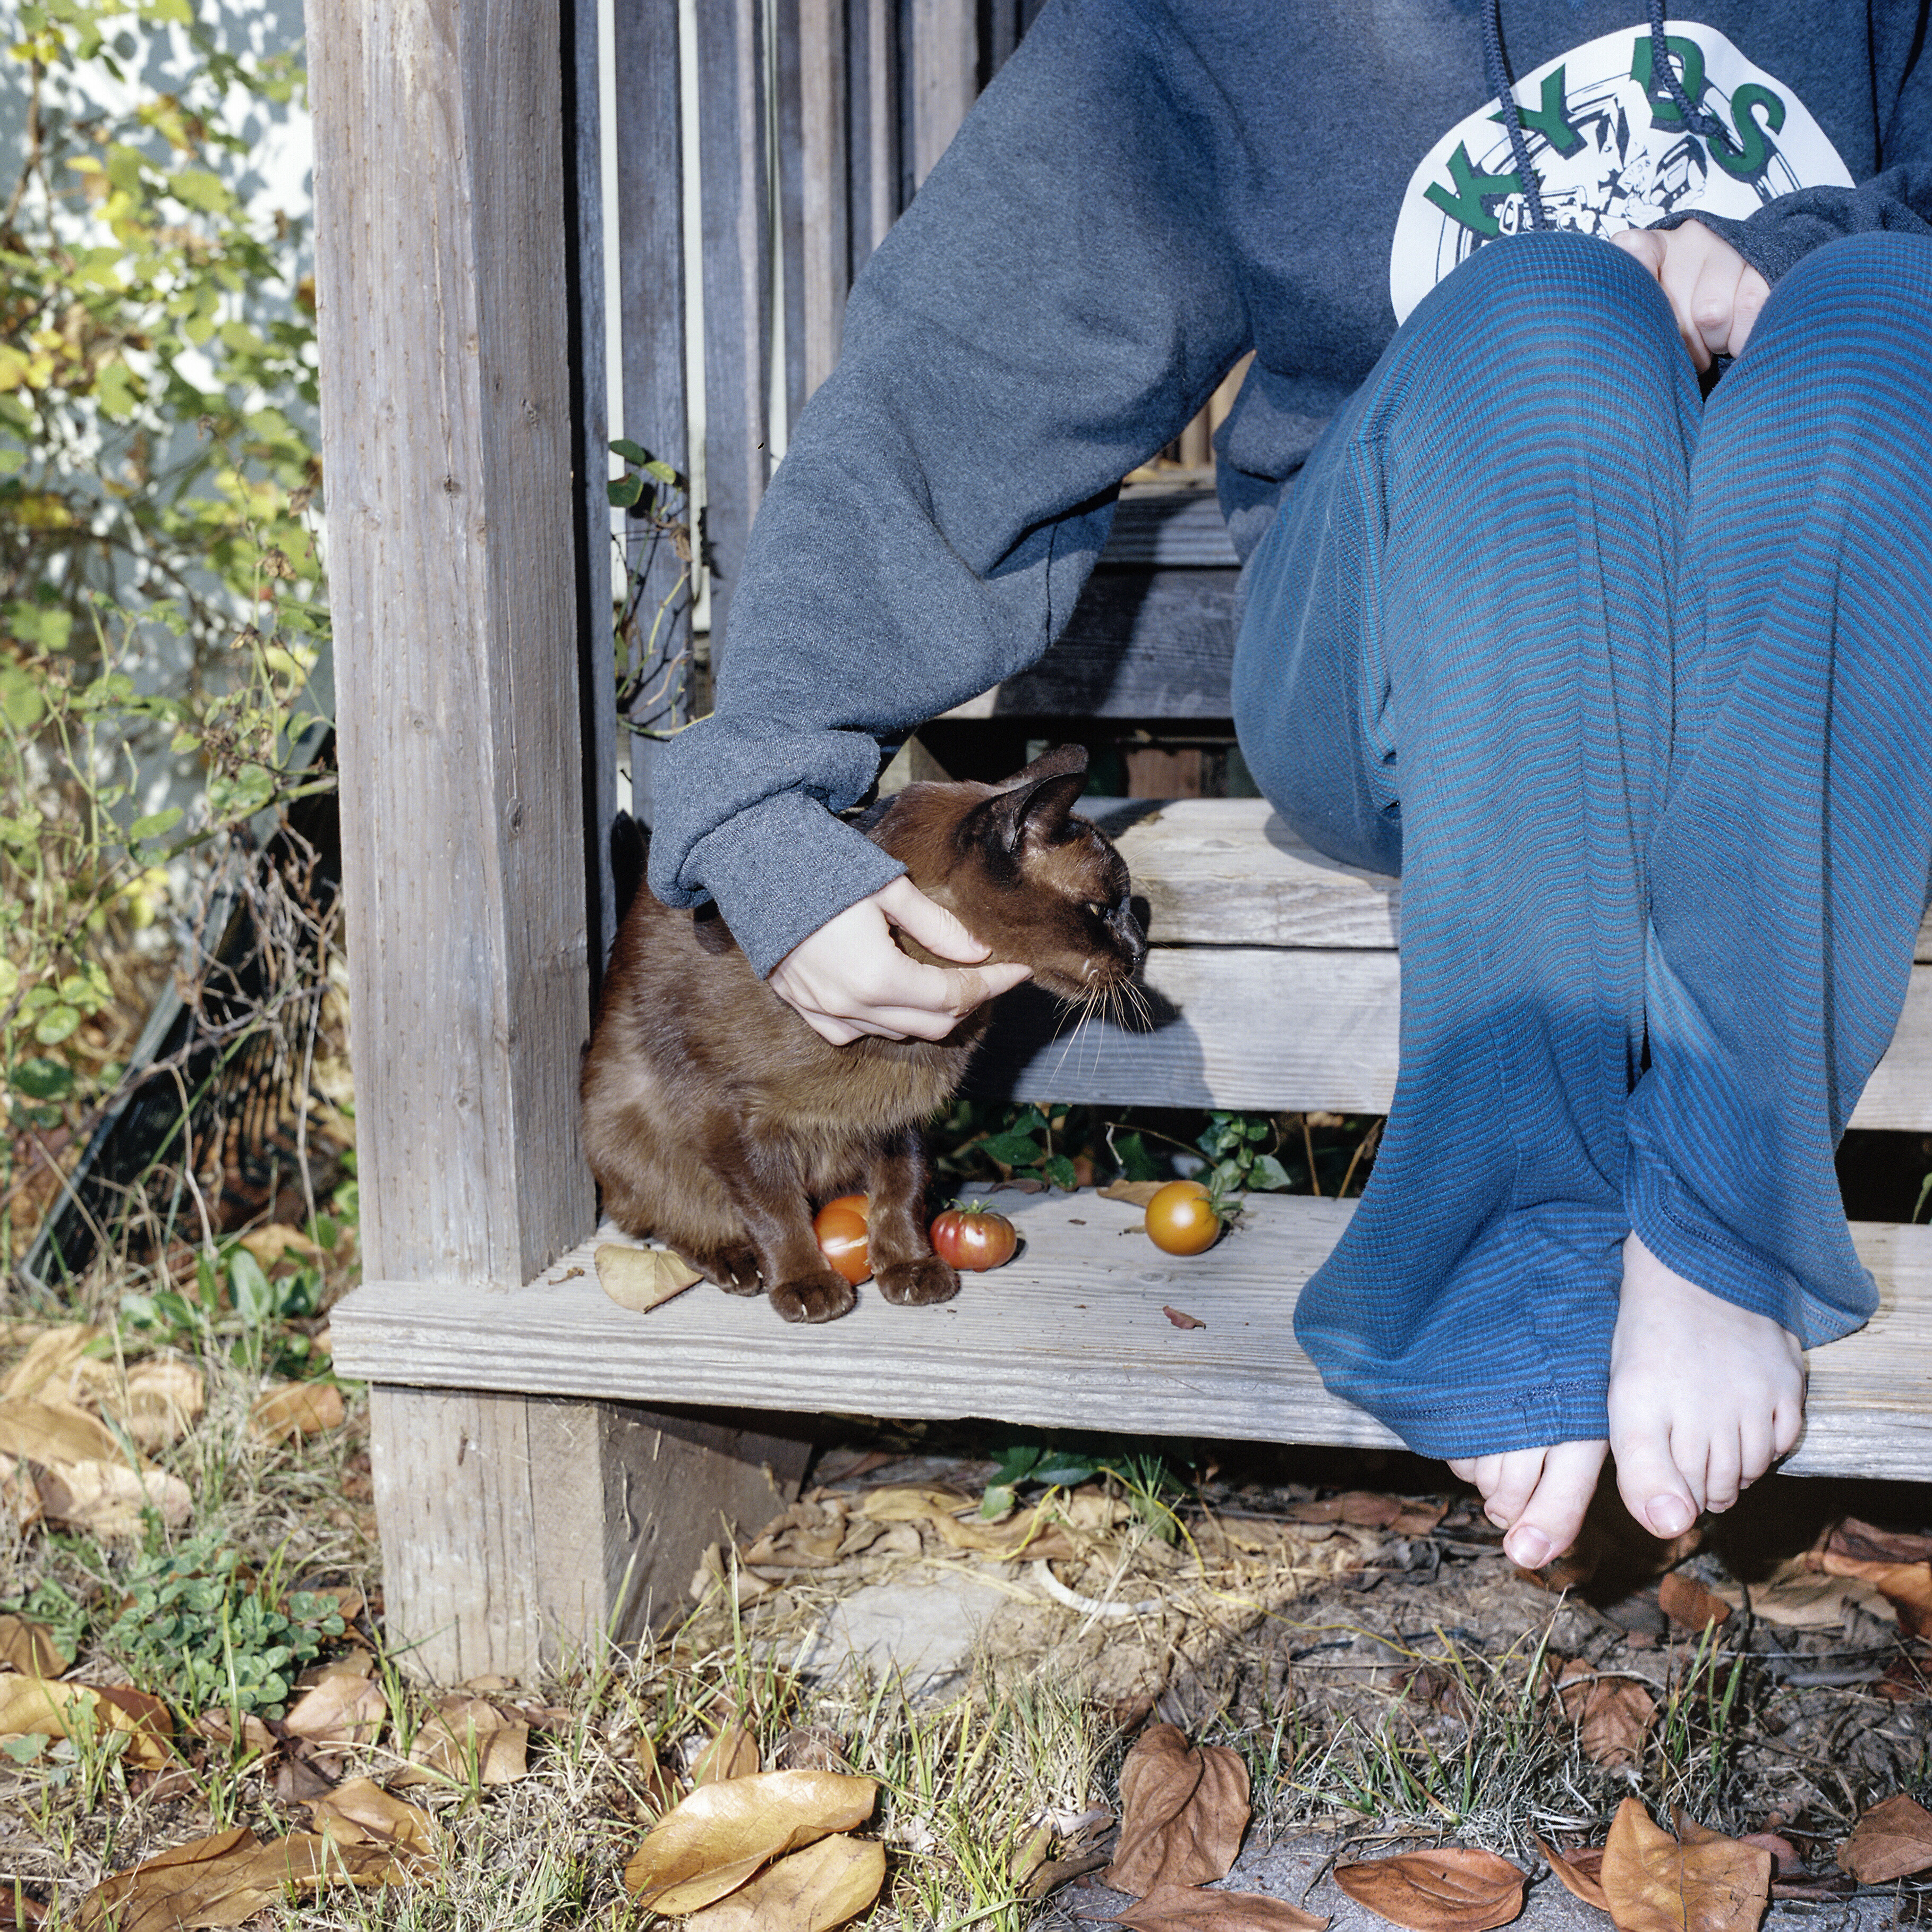
puppy, film, cat, blue, 120, 6x6, kodak, portra, portra400, yashicamat124g, burmese, mikescamerasscans